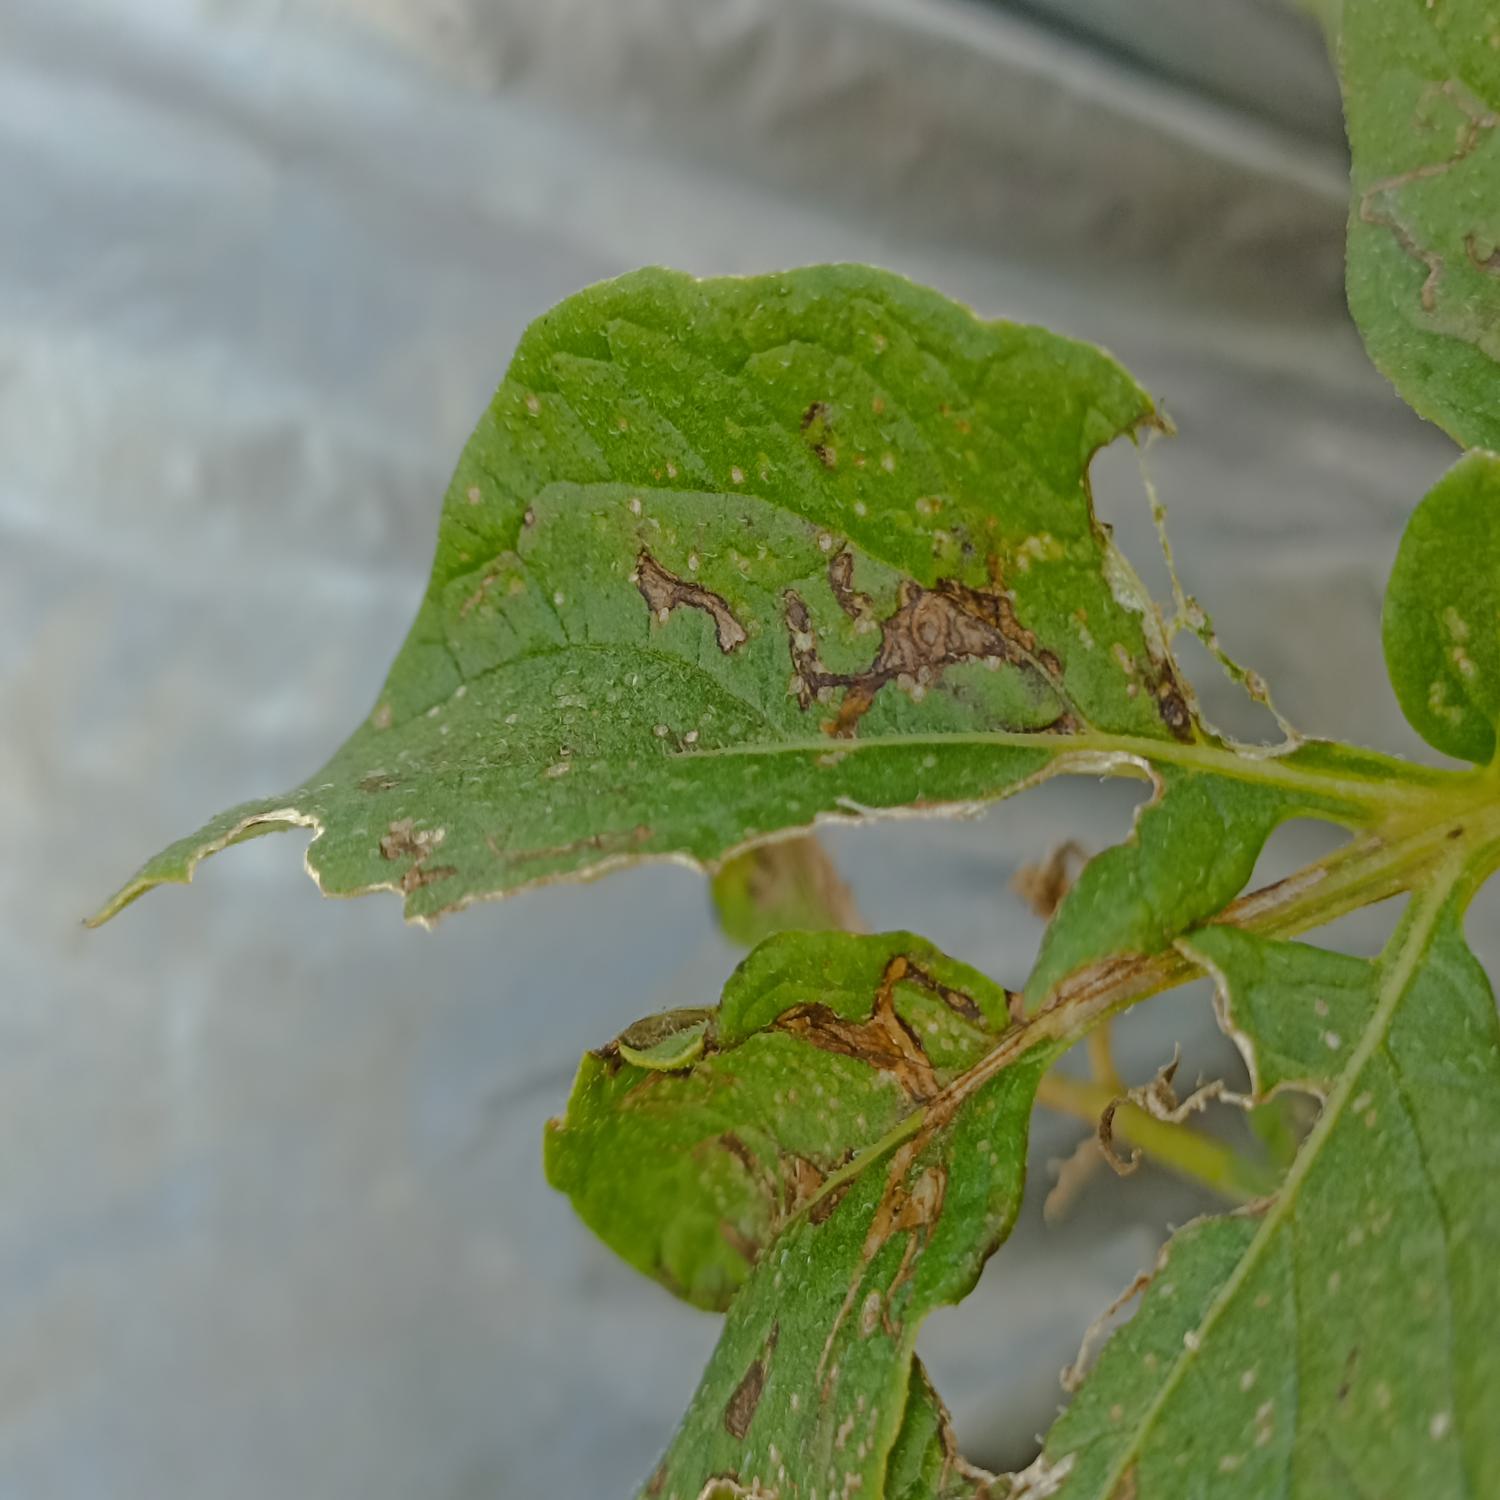
Label: Pest